Ischemic hepatitis

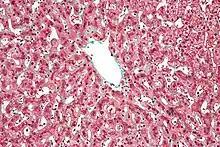
Congestive hepatopathy

Blood testing usually shows markedly high elevations of both liver transaminase enzymes, AST and ALT, which may exceed 10,000 U/L. It has been found that those who suffer from ischemic hepatitis had significant cardiac disease as well.